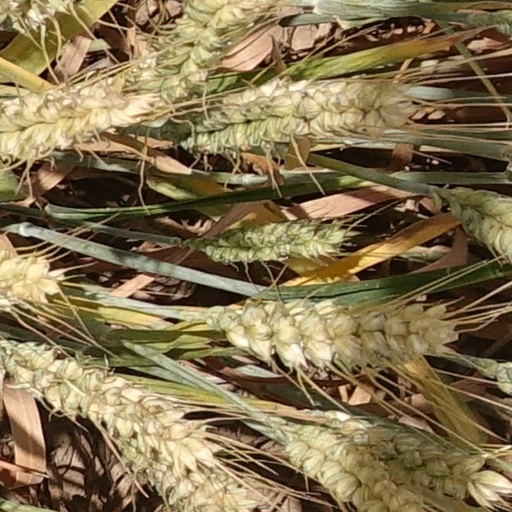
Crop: wheat